2021 Toyota Owners 400

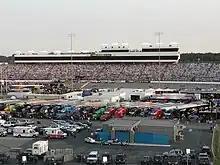
Richmond Raceway, the track where the race was held.

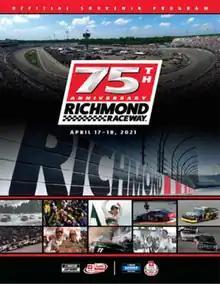
The 2021 Toyota Owners 400 program cover.

Richmond Raceway is a 3/4-mile (1.2 km), "D"-shaped, asphalt race track located just outside Richmond, Virginia in Henrico County. It hosts the NASCAR Cup Series and Xfinity Series. Known as "America's premier short track", it formerly hosted a NASCAR Camping World Truck Series race, an IndyCar Series race, and two USAC sprint car races.